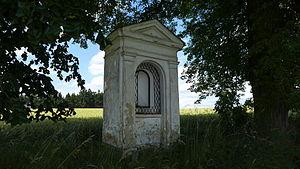
Rozseč est une commune du district de Jihlava, dans la région de Vysočina, en République tchèque. Sa population s'élevait à 177 habitants en 2018.